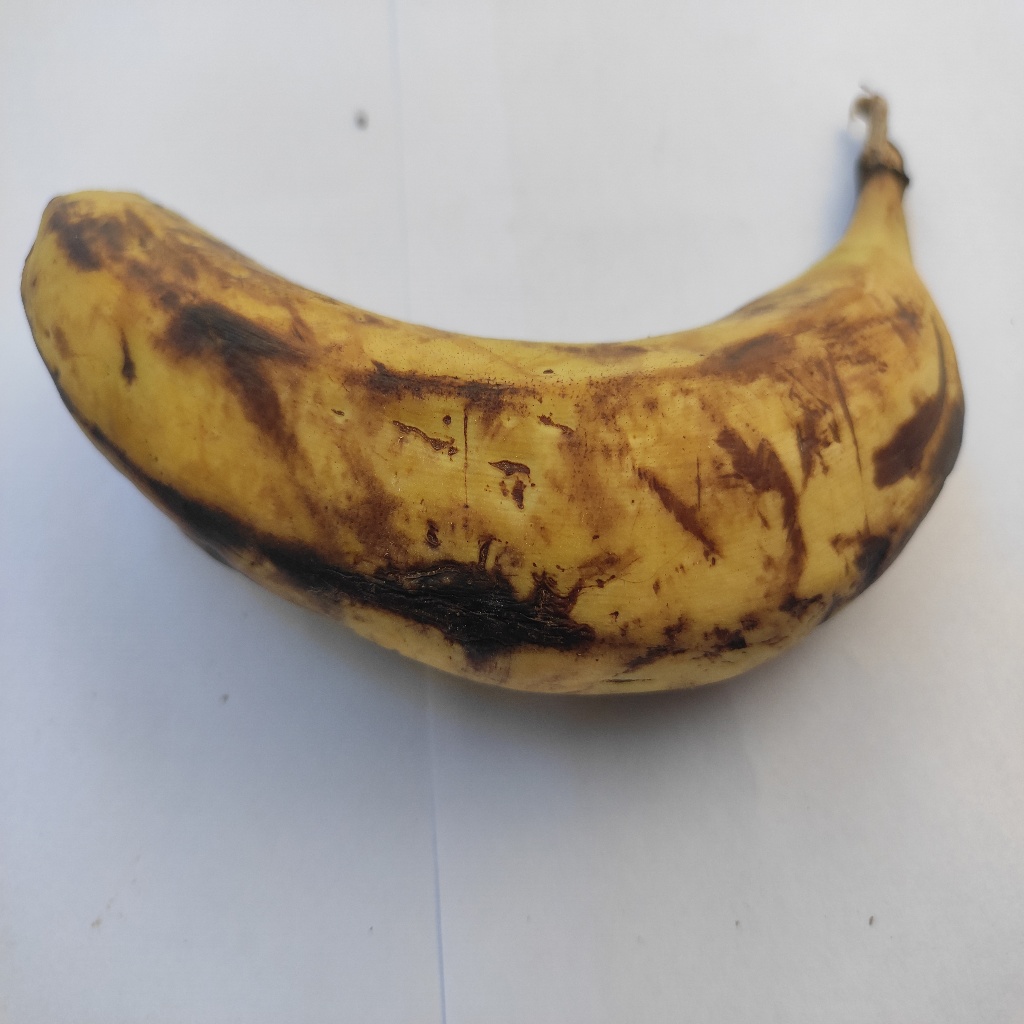
Crop: banana
Quality class: Defect